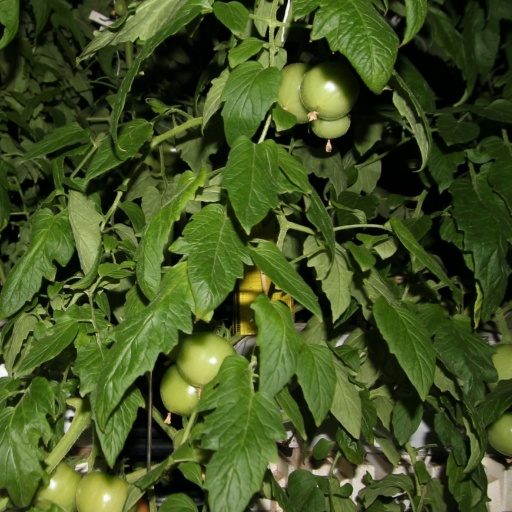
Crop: tomato